École hôtelière de Lausanne

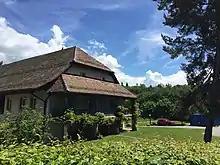
La Ferme building

The EHL campus contains several training restaurants for students in the preparatory year, including the Berceau des Sens, a gourmet restaurant that is open to the public and recognized by the Gault Millau guide. In 2019, the restaurant was awarded One Michelin Star. It also has several bars, 48 classrooms, auditoriums, a library, study rooms, a wine tasting room, a cafeteria, a boutique, a historic building, sports areas, and dorms.